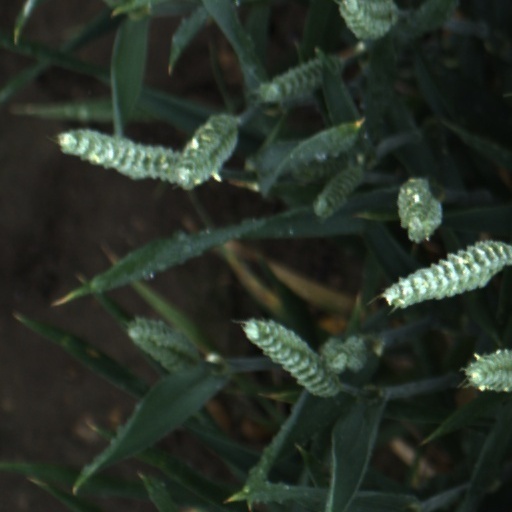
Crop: wheat